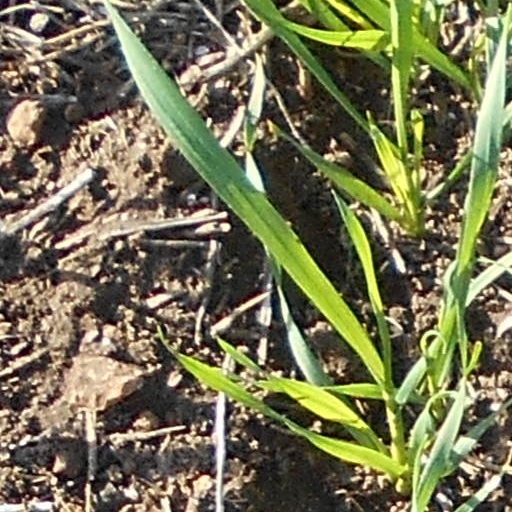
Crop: wheat